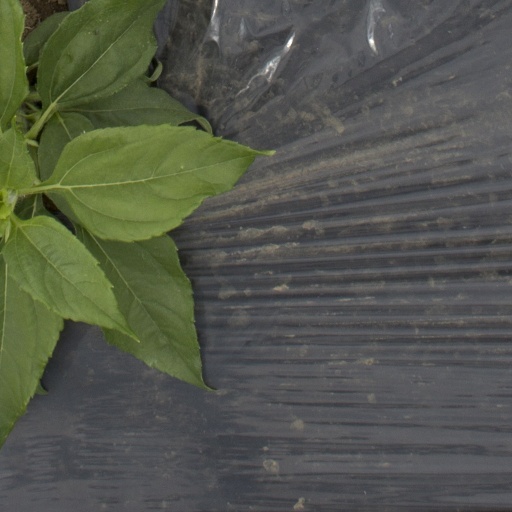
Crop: Jerusalem artichoke